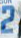
Number: 2